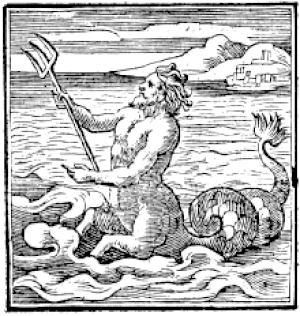
Dans la mythologie grecque, Protée est une divinité marine, mentionnée en particulier par Homère dans l’Odyssée comme « Vieillard de la Mer » et gardien des troupeaux de phoques de Poséidon. Il est doté du don de prophétie et du pouvoir de se métamorphoser.